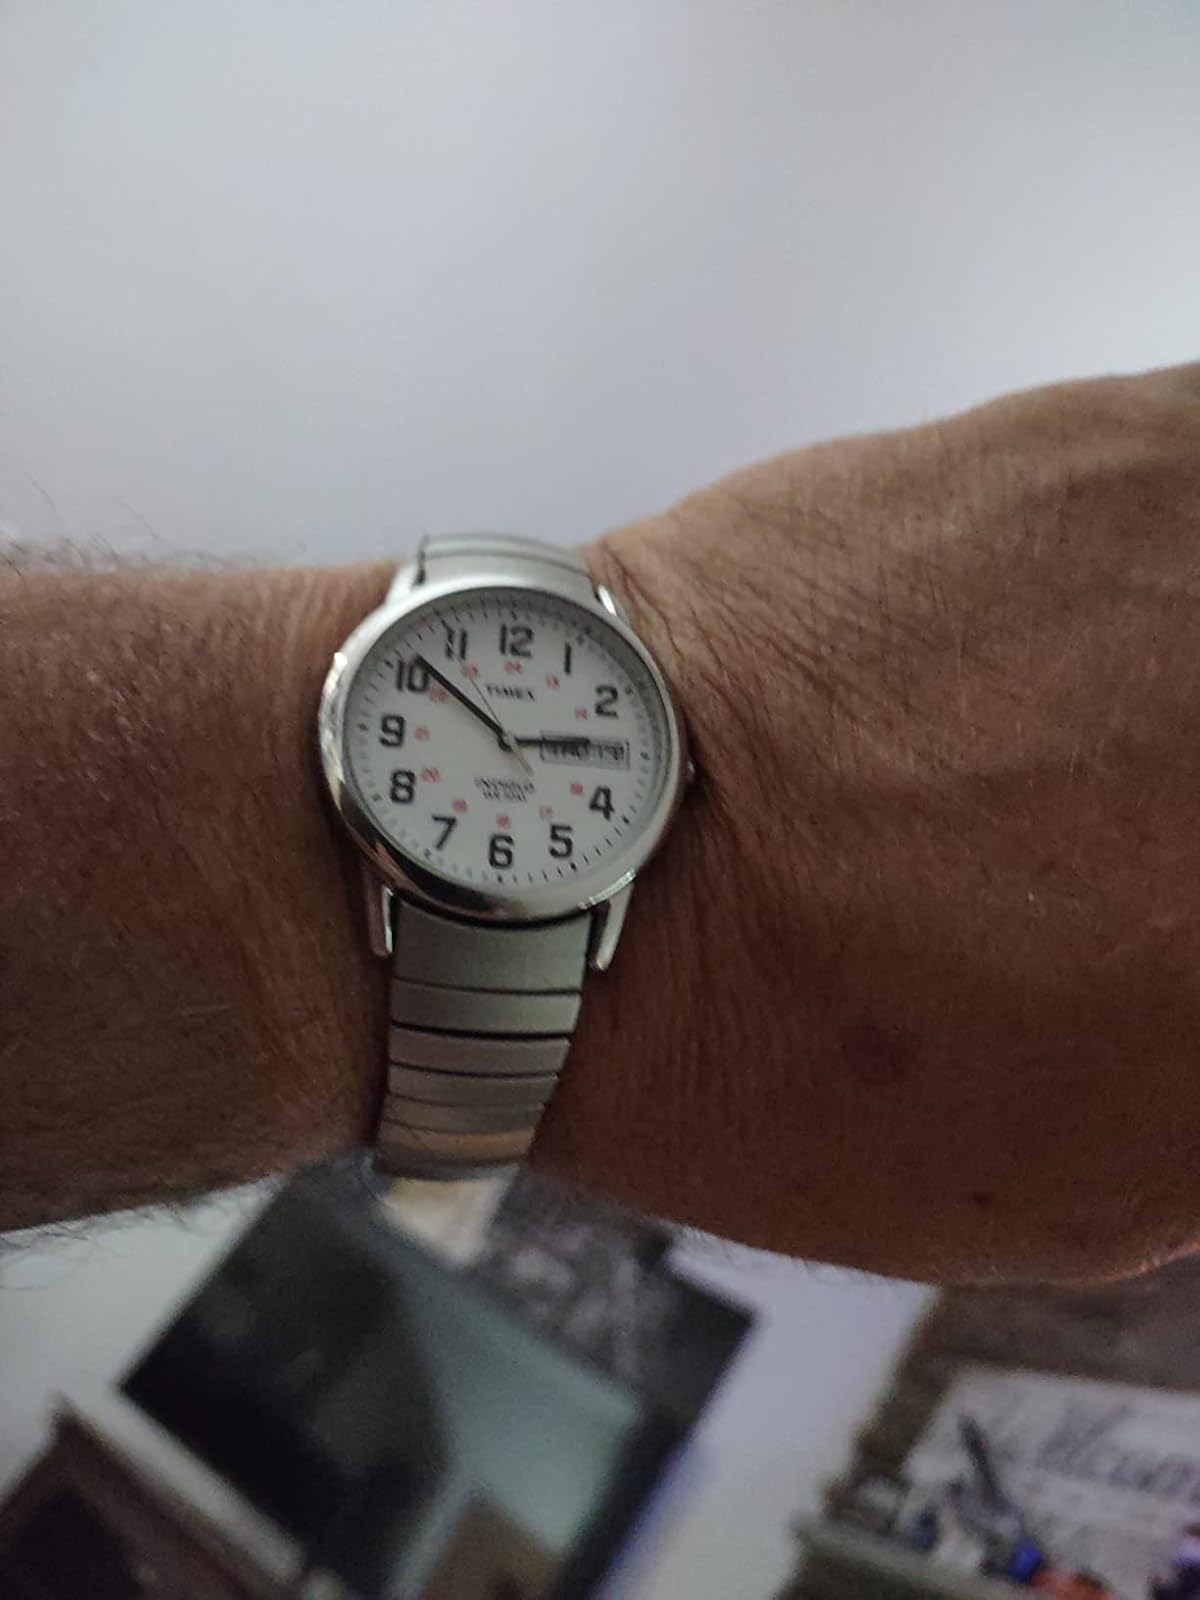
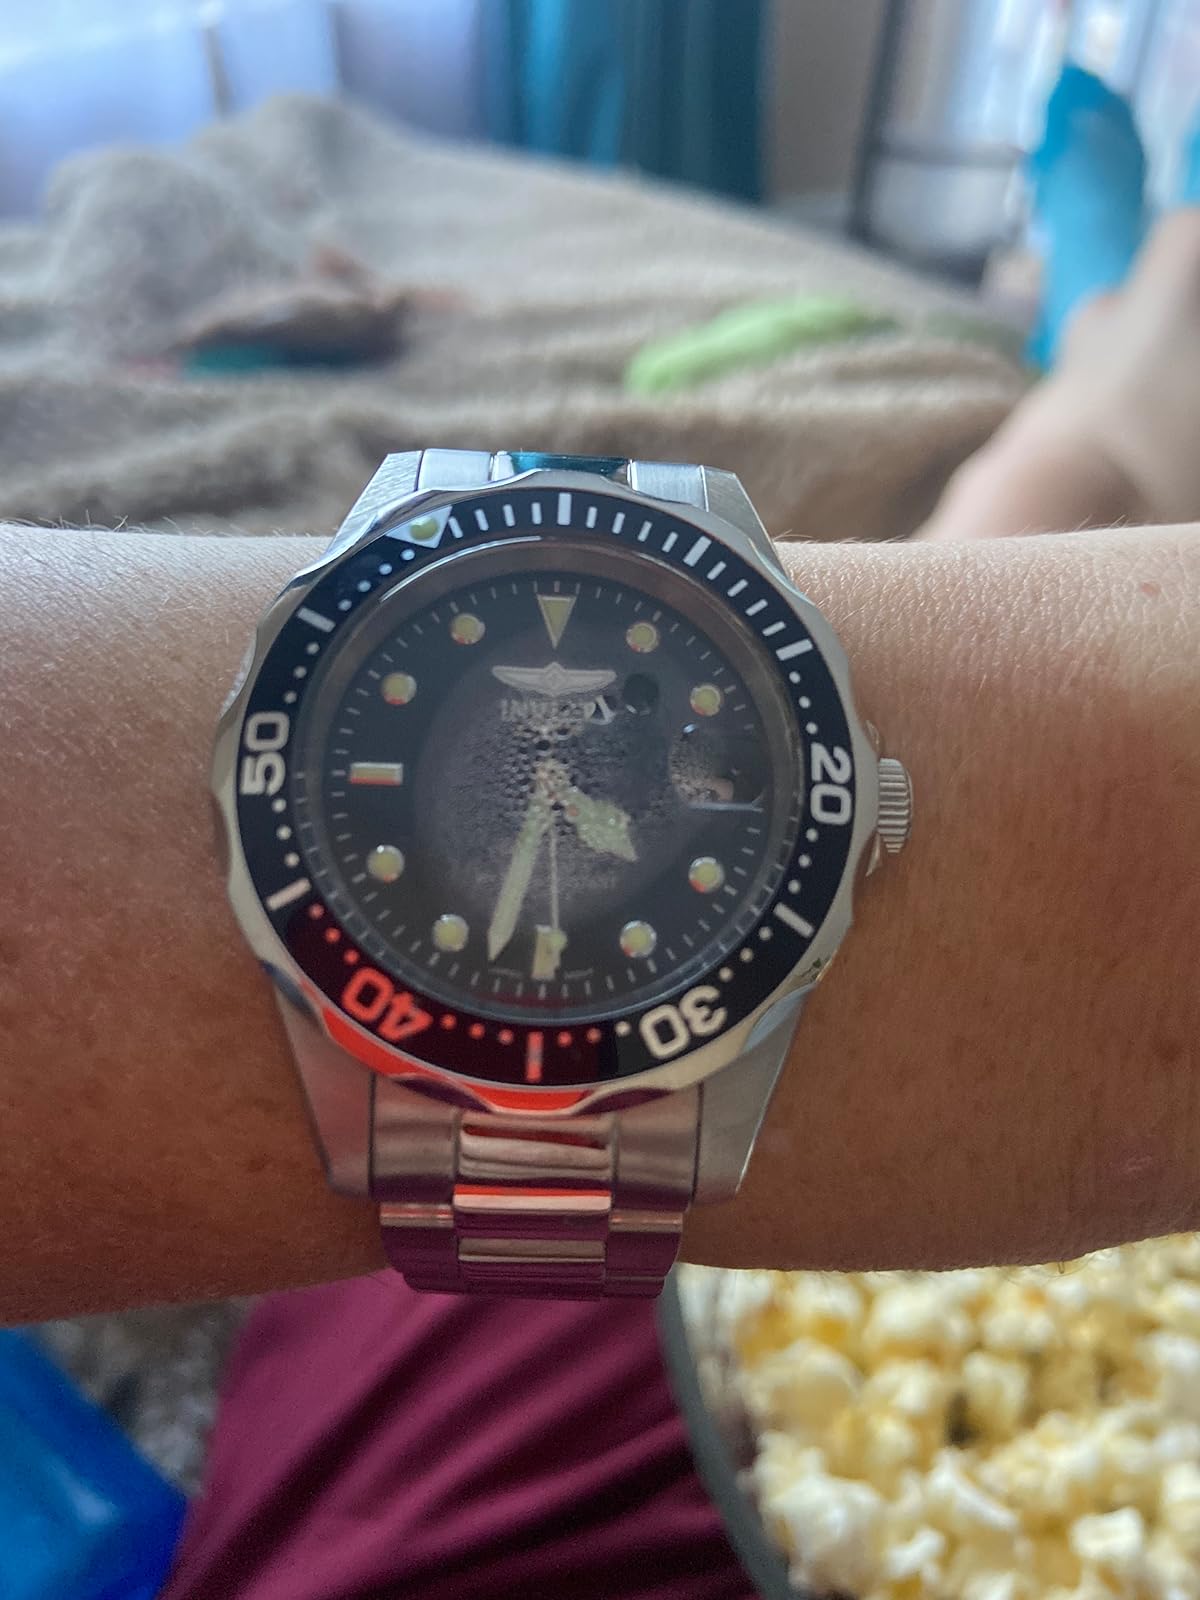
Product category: accessories_watch
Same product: no